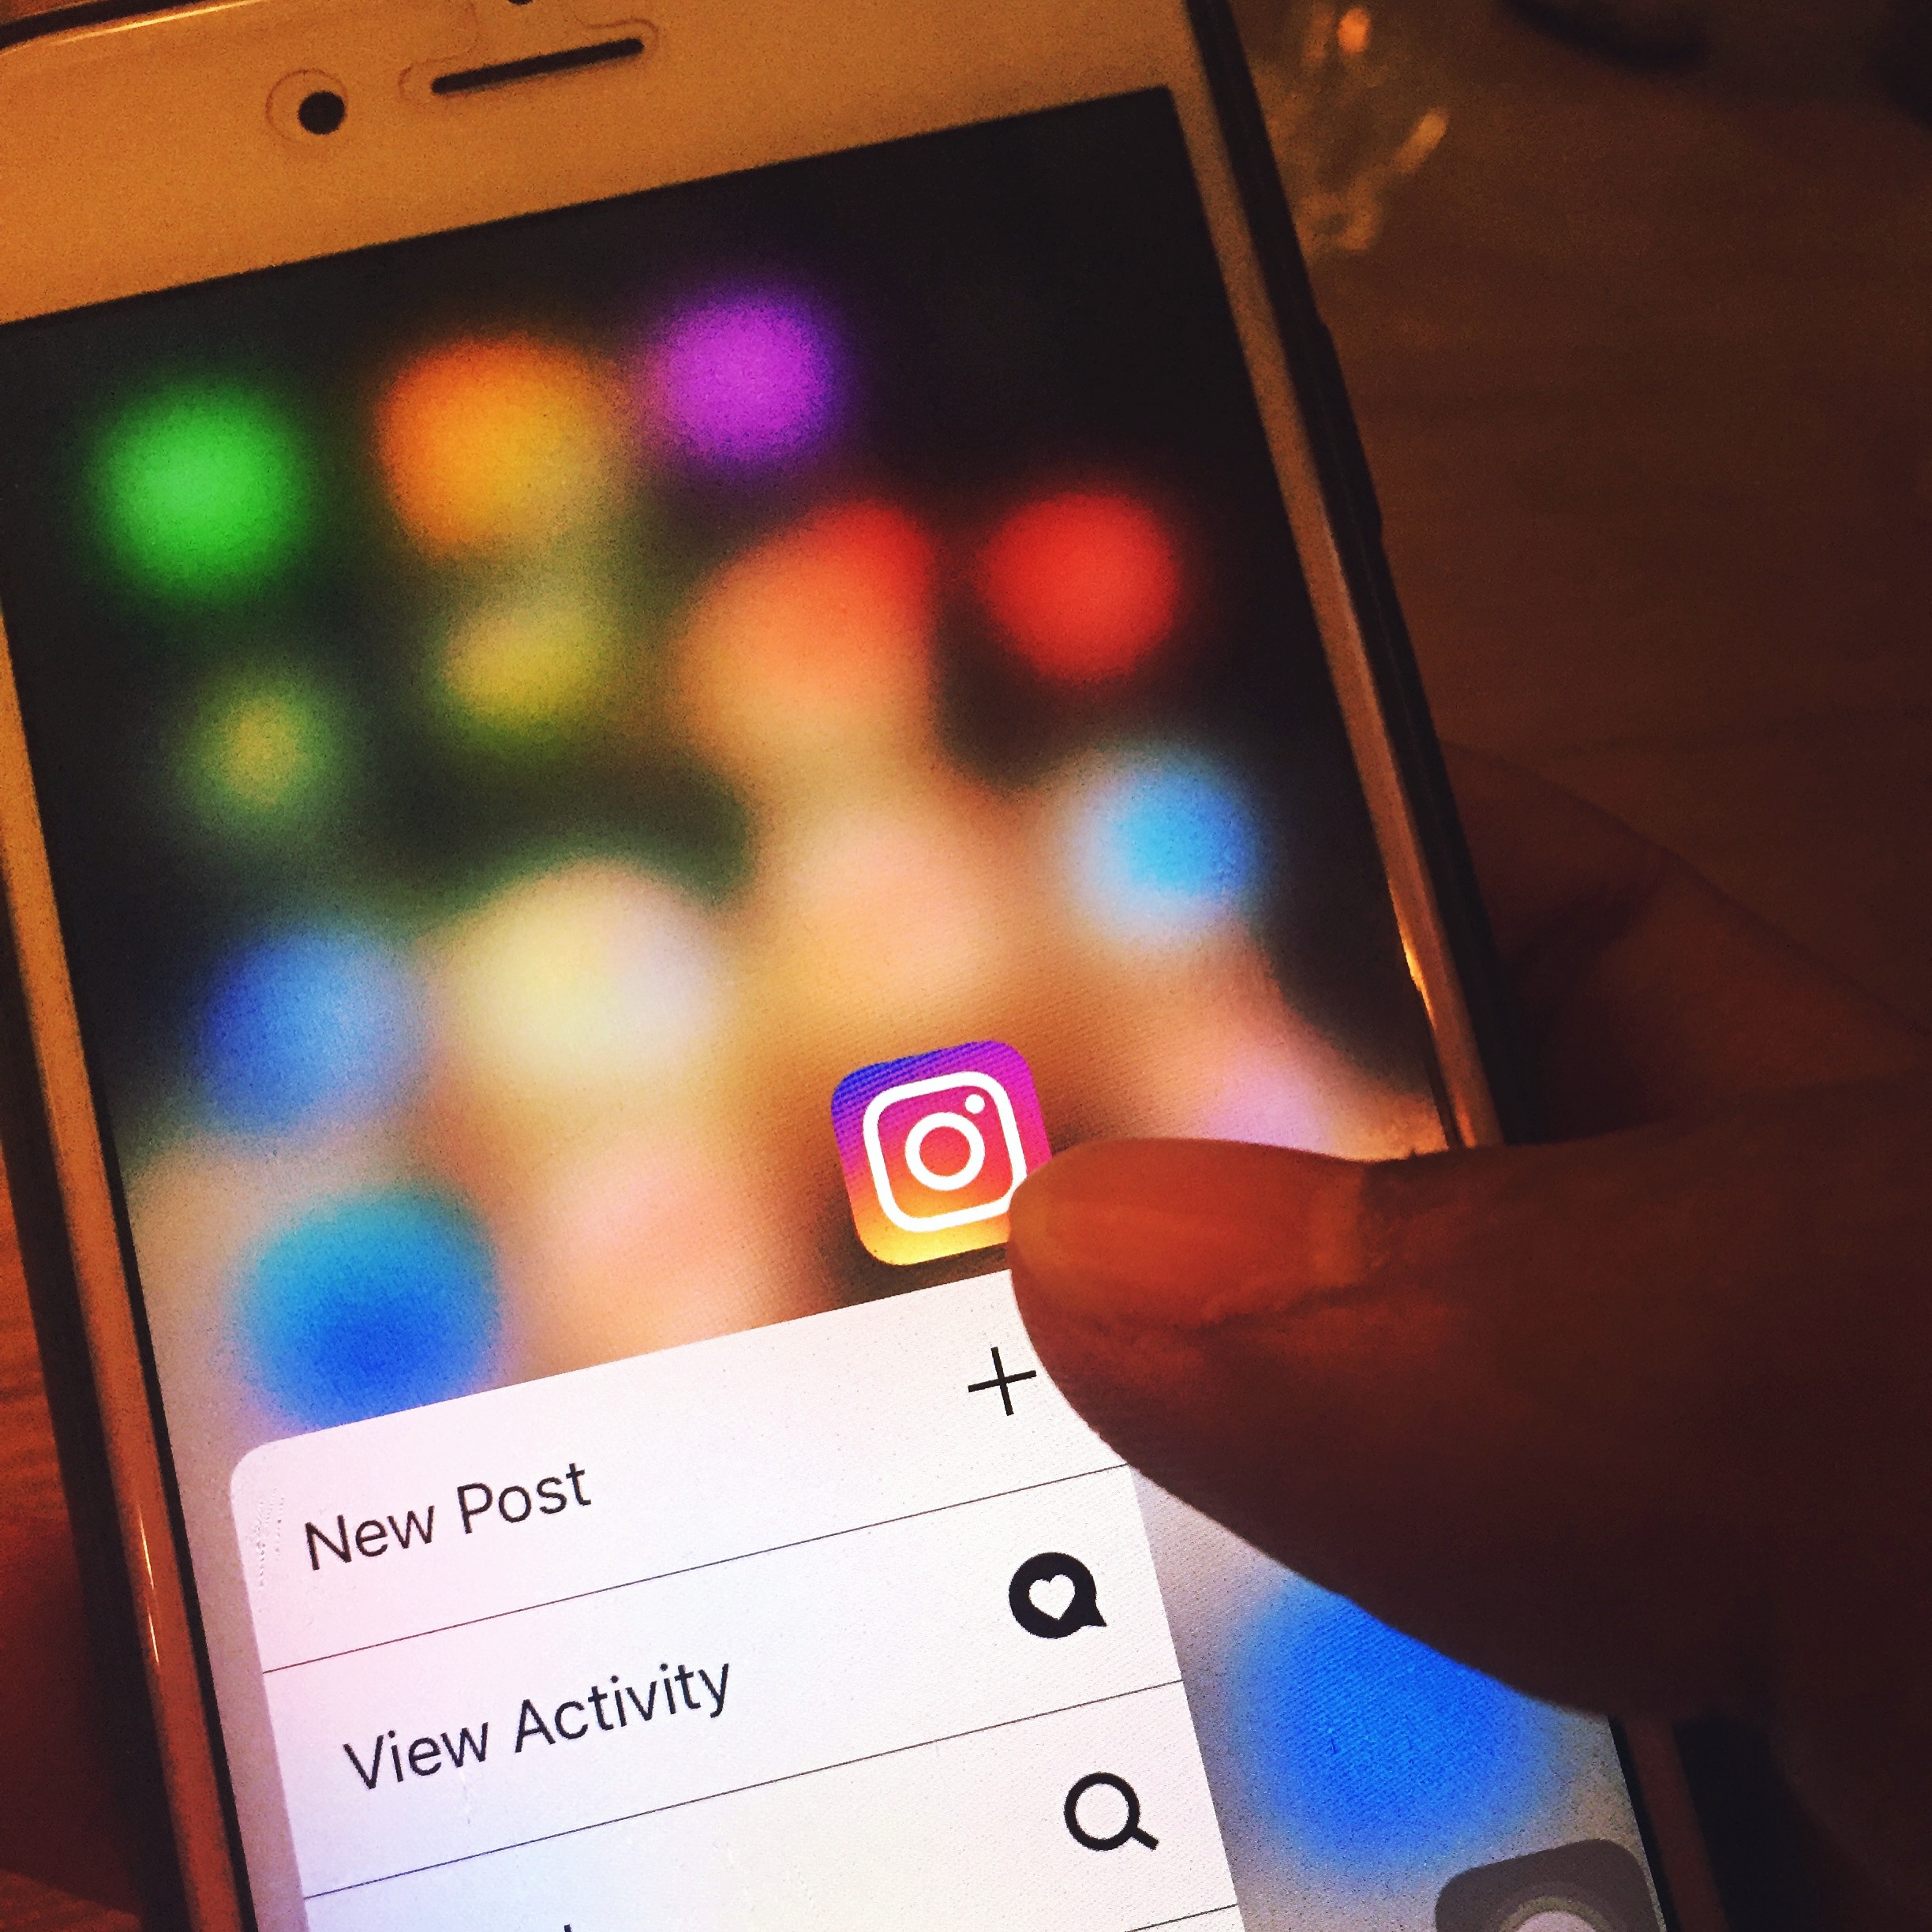
smartphone, work, hand, screen, person, music, blur, keyboard, technology, travel, internet, color, gadget, colorful, mobile phone, illuminated, close up, electronics, display, text, message, image, connection, shape, access, wireless, screenshot, touch screen, display device, portable communications device, communication device